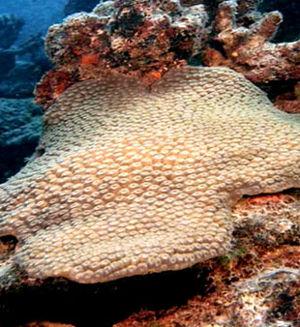
Les scléractiniaires, anciennement appelés « madréporaires », constituent le principal ordre des coraux durs, animaux de la classe des Anthozoa.
Stephanocoenia michelini est une espèce de coraux appartenant à la famille des Astrocoeniidae.
Stephanocoenia forme un genre de coraux de la famille des Astrocoeniidae.
Astrocoeniidae est une famille de scléractiniaires.